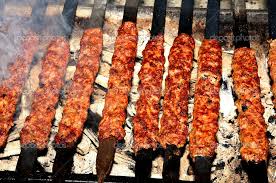
Yemek: kebap